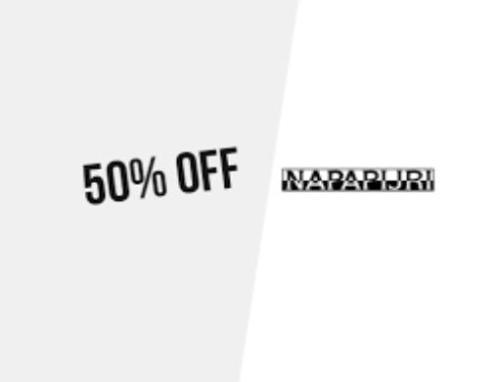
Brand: napapijri
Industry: Clothes